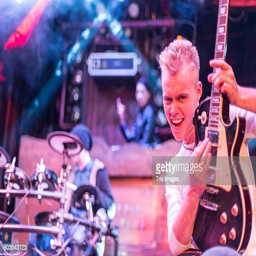
guitarist of the band performing on stage